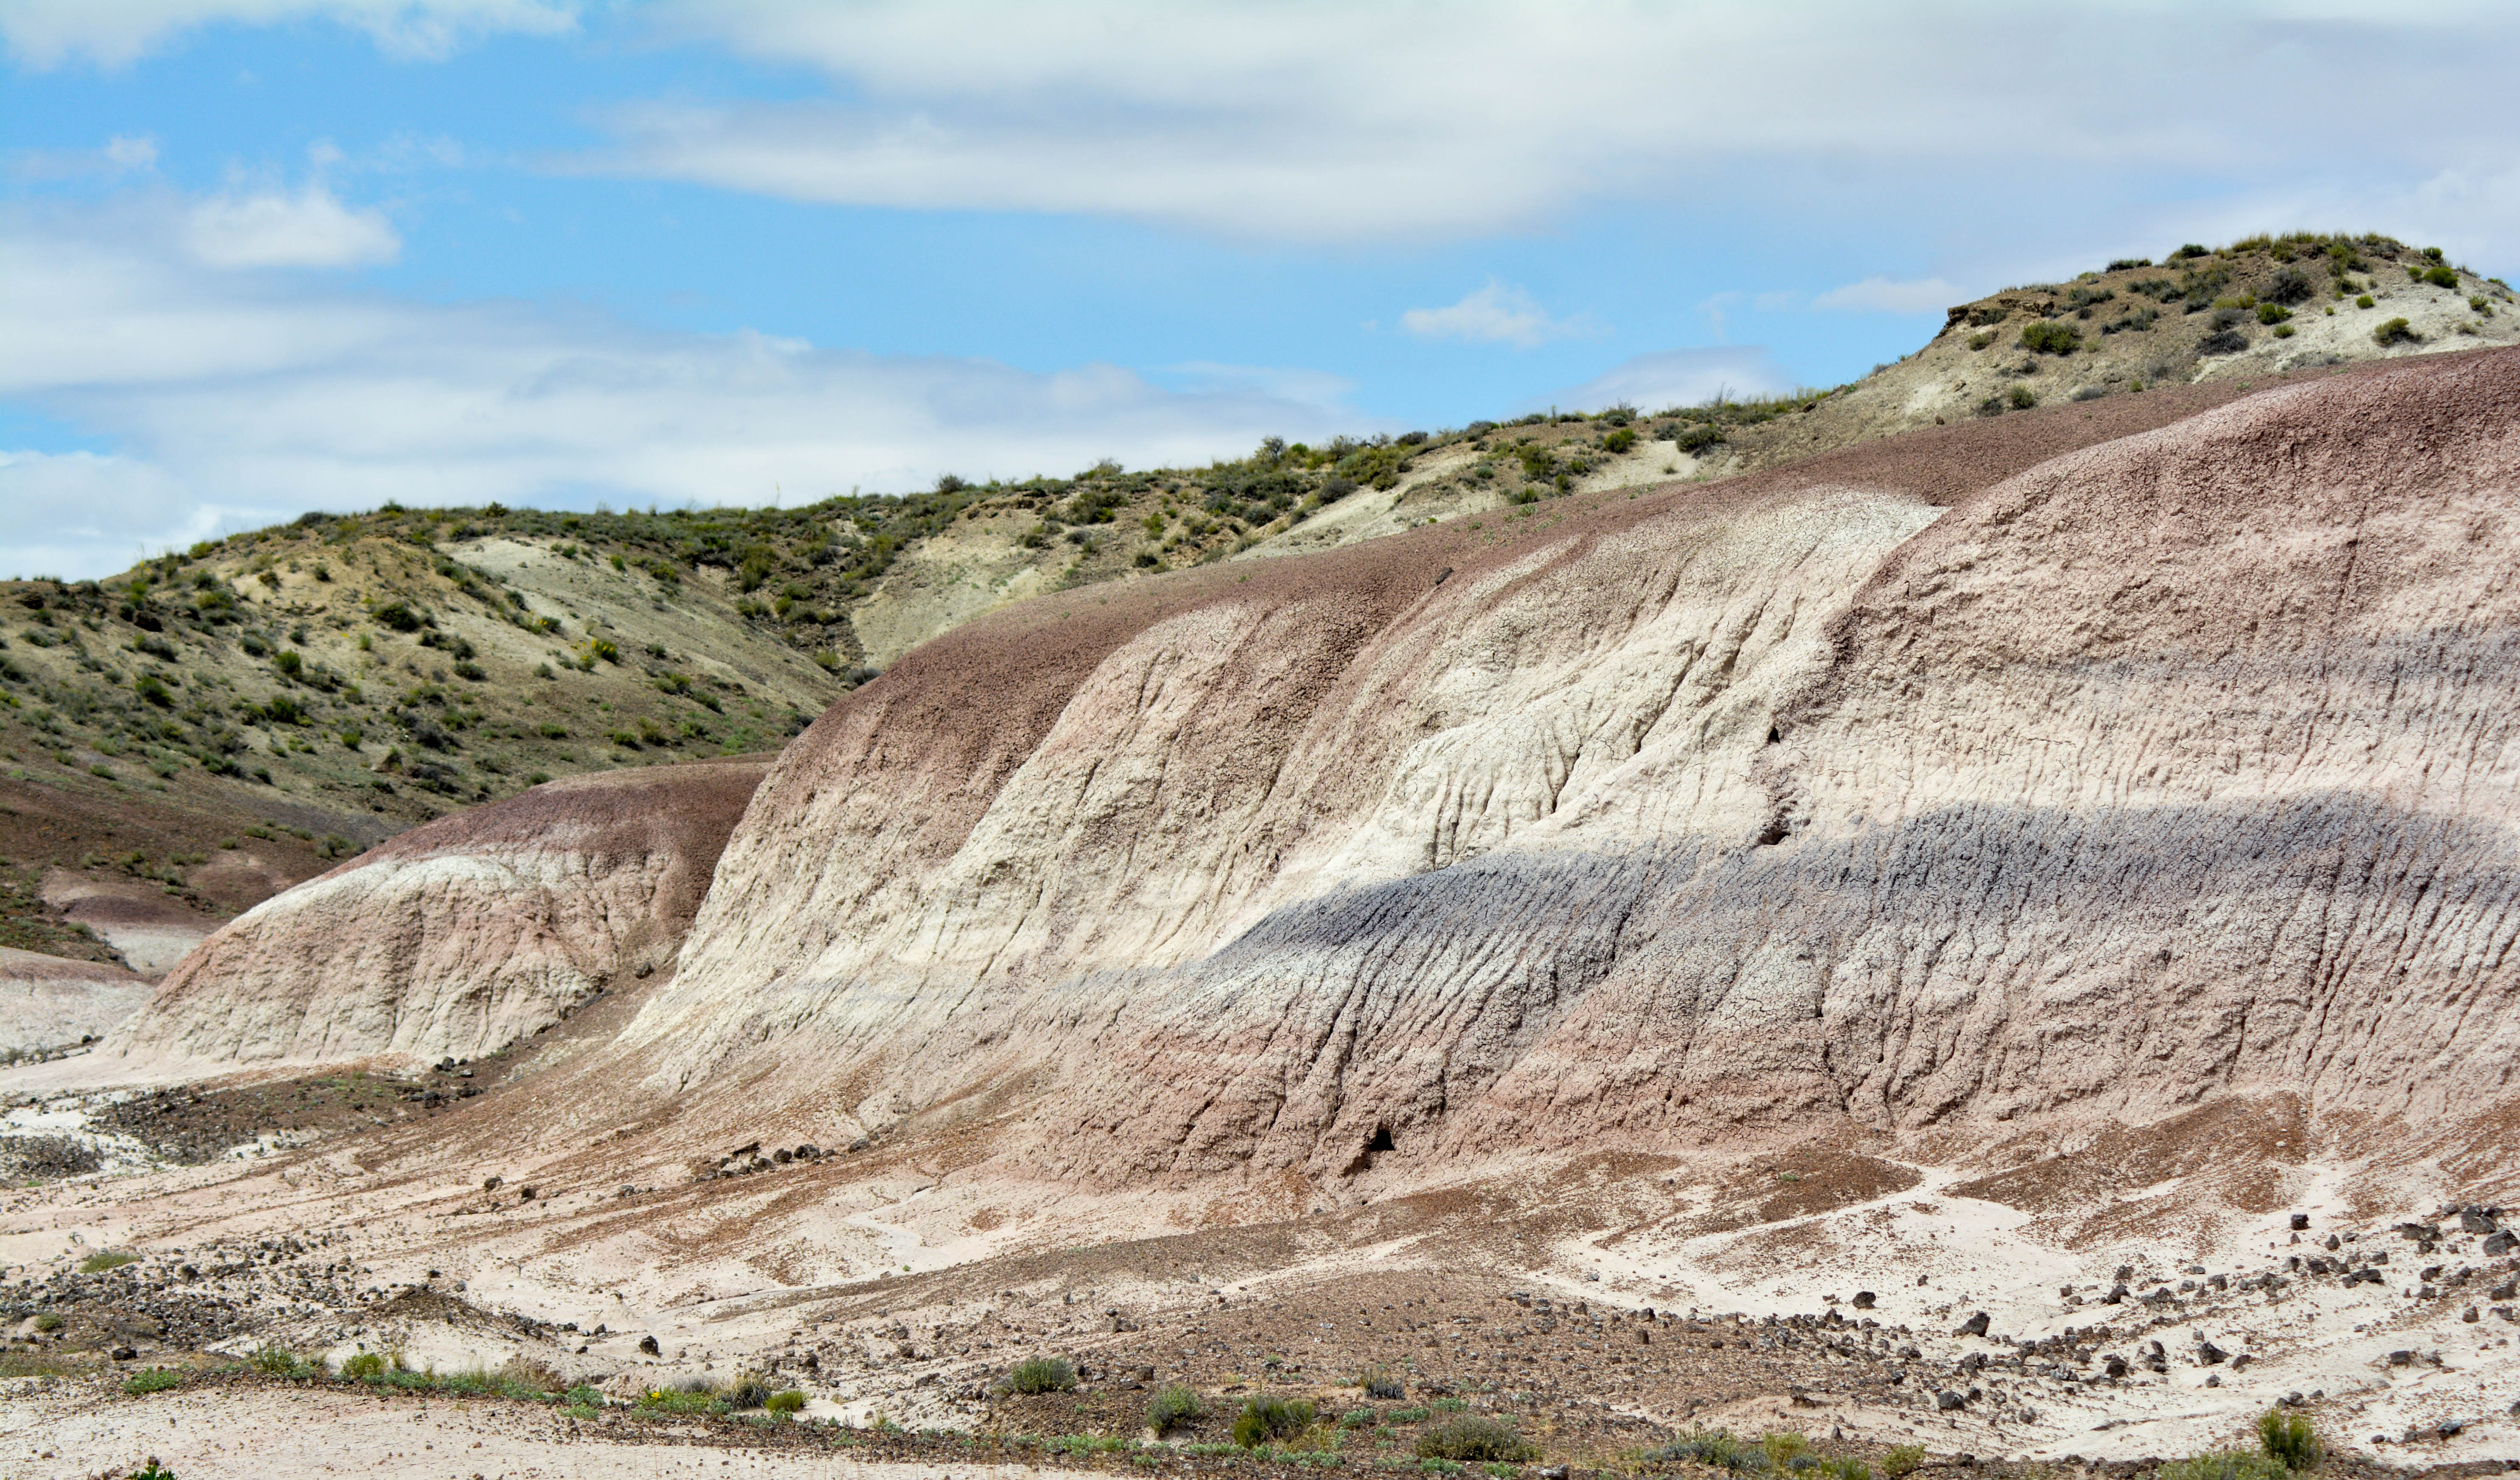
coast, sand, rock, valley, cliff, soil, terrain, material, geology, badlands, plateau, marccooper, painteddesert, petrifiedforest, route66, holbrook, arizonalandscape, quarry, wadi, landform, geographical feature, geological phenomenon